Jan Reszke

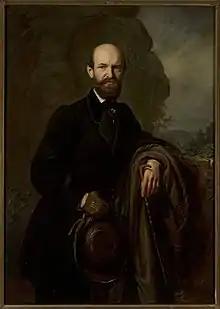
Józef Simmler, "Portrait of Jan Reszke" National Museum, Warsaw

Jan Reszke (1818–1877) was a Polish aristocrat, hotel operator, and the father of three opera singers Josephine (soprano), Jean (tenor) and Édouard de Reszke (bass). The family's life centered around music, including weekly concerts at their residence. Artists stayed at their hotel and held rehearsals in their attached house. His wife, Emilja, was a mezzo-soprano who taught her children to sing and arranged for singing lessons outside the home.